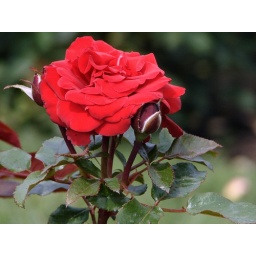
Spotted this red rose in one of the rose gardens located at Manito Park in Spokane, Washington.